Vihara Buddhagaya Watugong

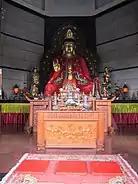
A 5-meter Guanyin statue inside Pagoda Avalokitesvara.

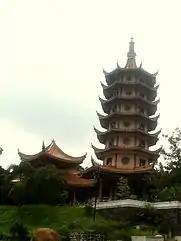
Pagoda Avalokitesvara also known as Pagoda Guanyin

Pagoda Avalokitesvara (Pagoda Guanyin) is on the main path of the complex. Construction started in August 2004 and opened by July 14, 2005. This building is the tallest pagoda tower in Indonesia at 45 meters. The architecture follows the design of the main temple and represents Metta Karuna or love of Buddha.